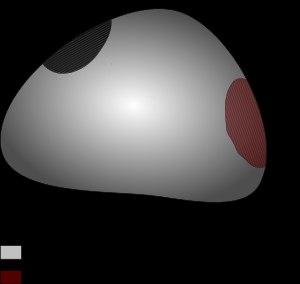
La théorie du premier gradient est une théorie permettant de modéliser la puissance des efforts intérieurs dans un milieu continu en supposant qu'elle s'exprime à l'aide d'une densité de puissance qui est une forme linéaire du premier gradient du champ de déplacement du solide. Cette théorie est très répandue et permet de modéliser de façon très satisfaisante une grande part des phénomènes étudiés en mécanique des milieux continus. Elle connaît cependant quelques limites que des théories comme celle du second gradient cherchent à pallier.
Le principe des puissances virtuelles ou PPV est un principe fondamental en mécanique, qui postule un équilibre de puissance dans un mouvement virtuel, il s'agit d'une formulation duale du principe fondamental de la dynamique ou PFD. Il permet de retrouver certains principes ou théorèmes comme le principe fondamental de la dynamique et le théorème de l'énergie cinétique, et constitue aussi la base d'une démarche de modélisation pour les milieux continus. On parle parfois du principe des travaux virtuels ou PTV qui est sensiblement le même principe.